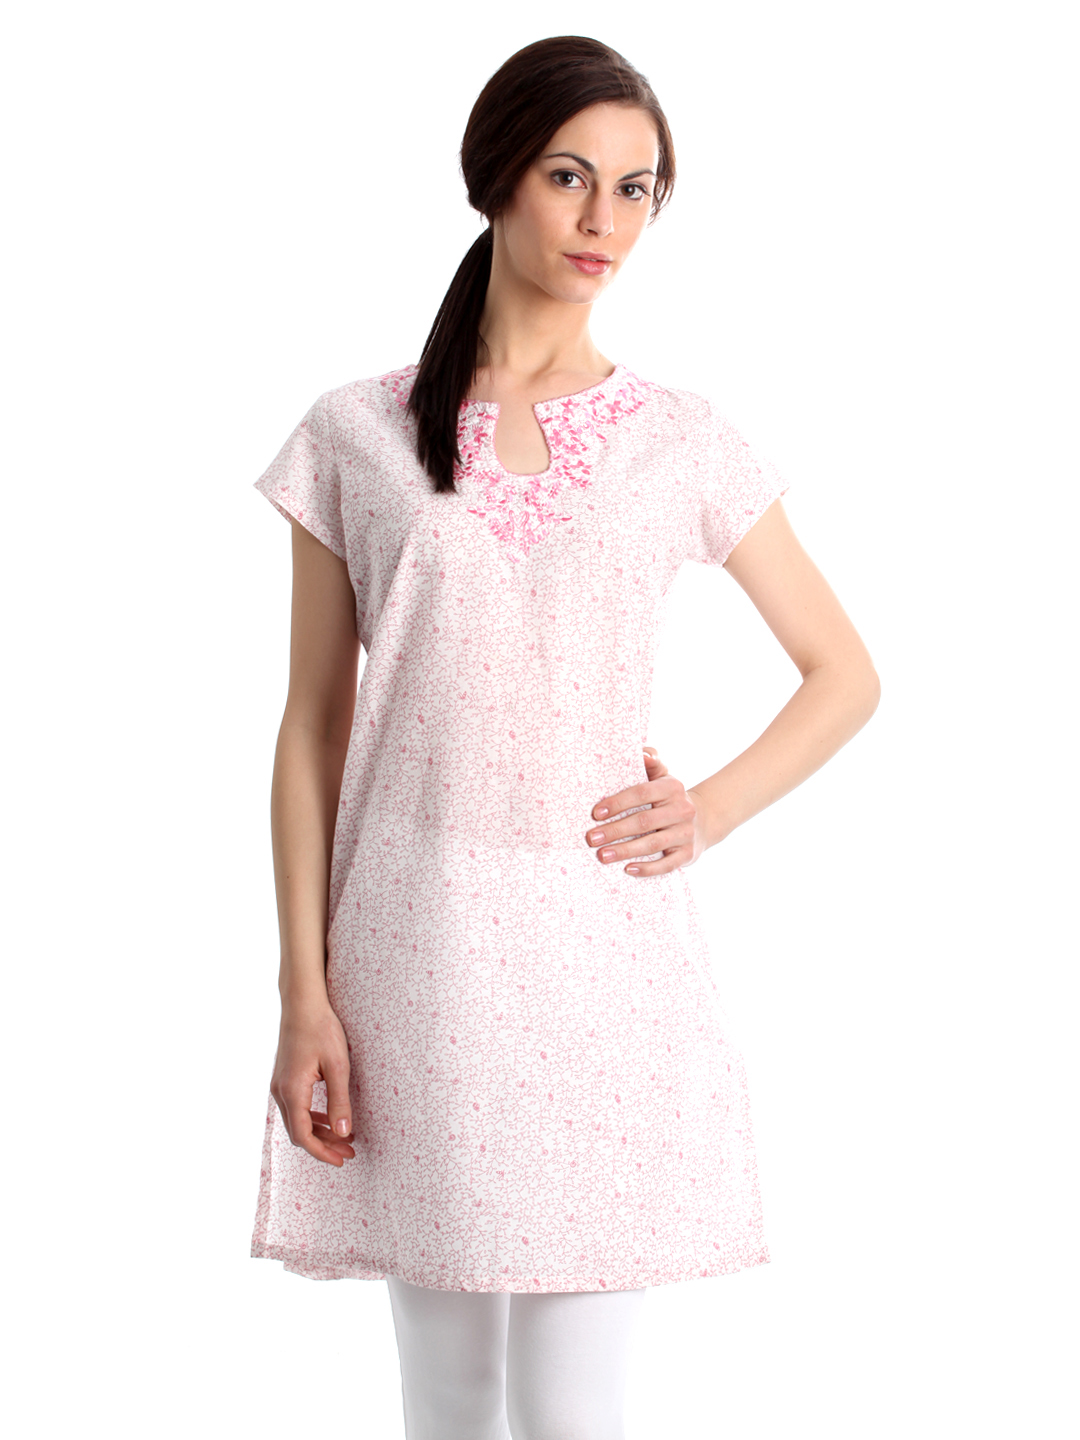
Diva Women Printed Pink Kurta
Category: Apparel / Topwear / Kurtas
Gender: Women
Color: Pink
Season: Summer 2012
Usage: Ethnic